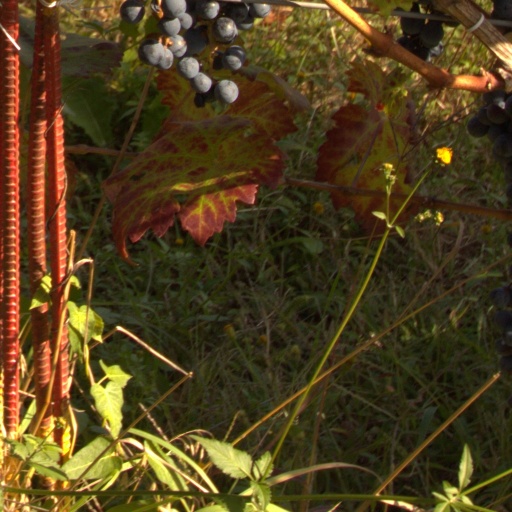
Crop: grape